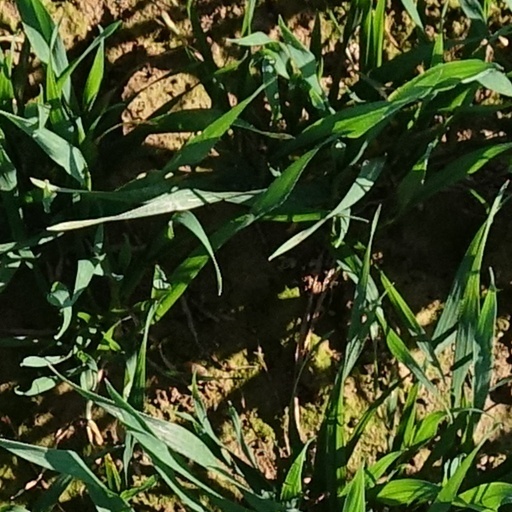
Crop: wheat